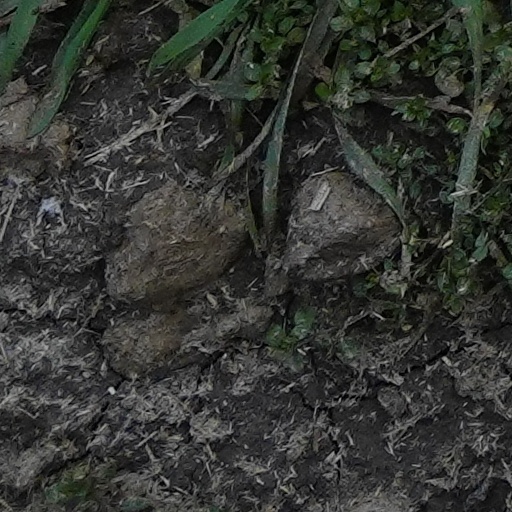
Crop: wheat